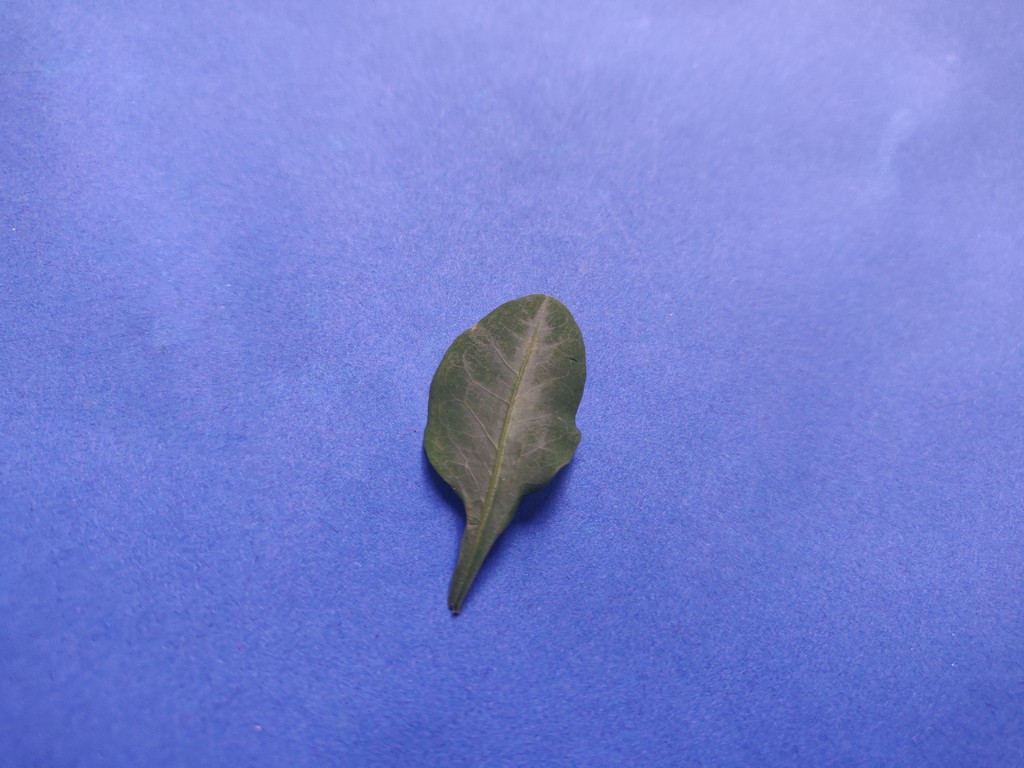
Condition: Healthy
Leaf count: single
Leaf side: front